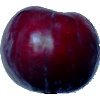
Label: Plum 2